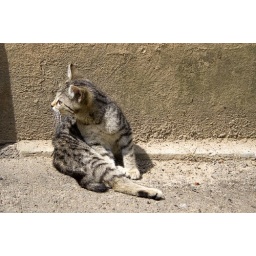
A kitten disturbed by a doggy passing by